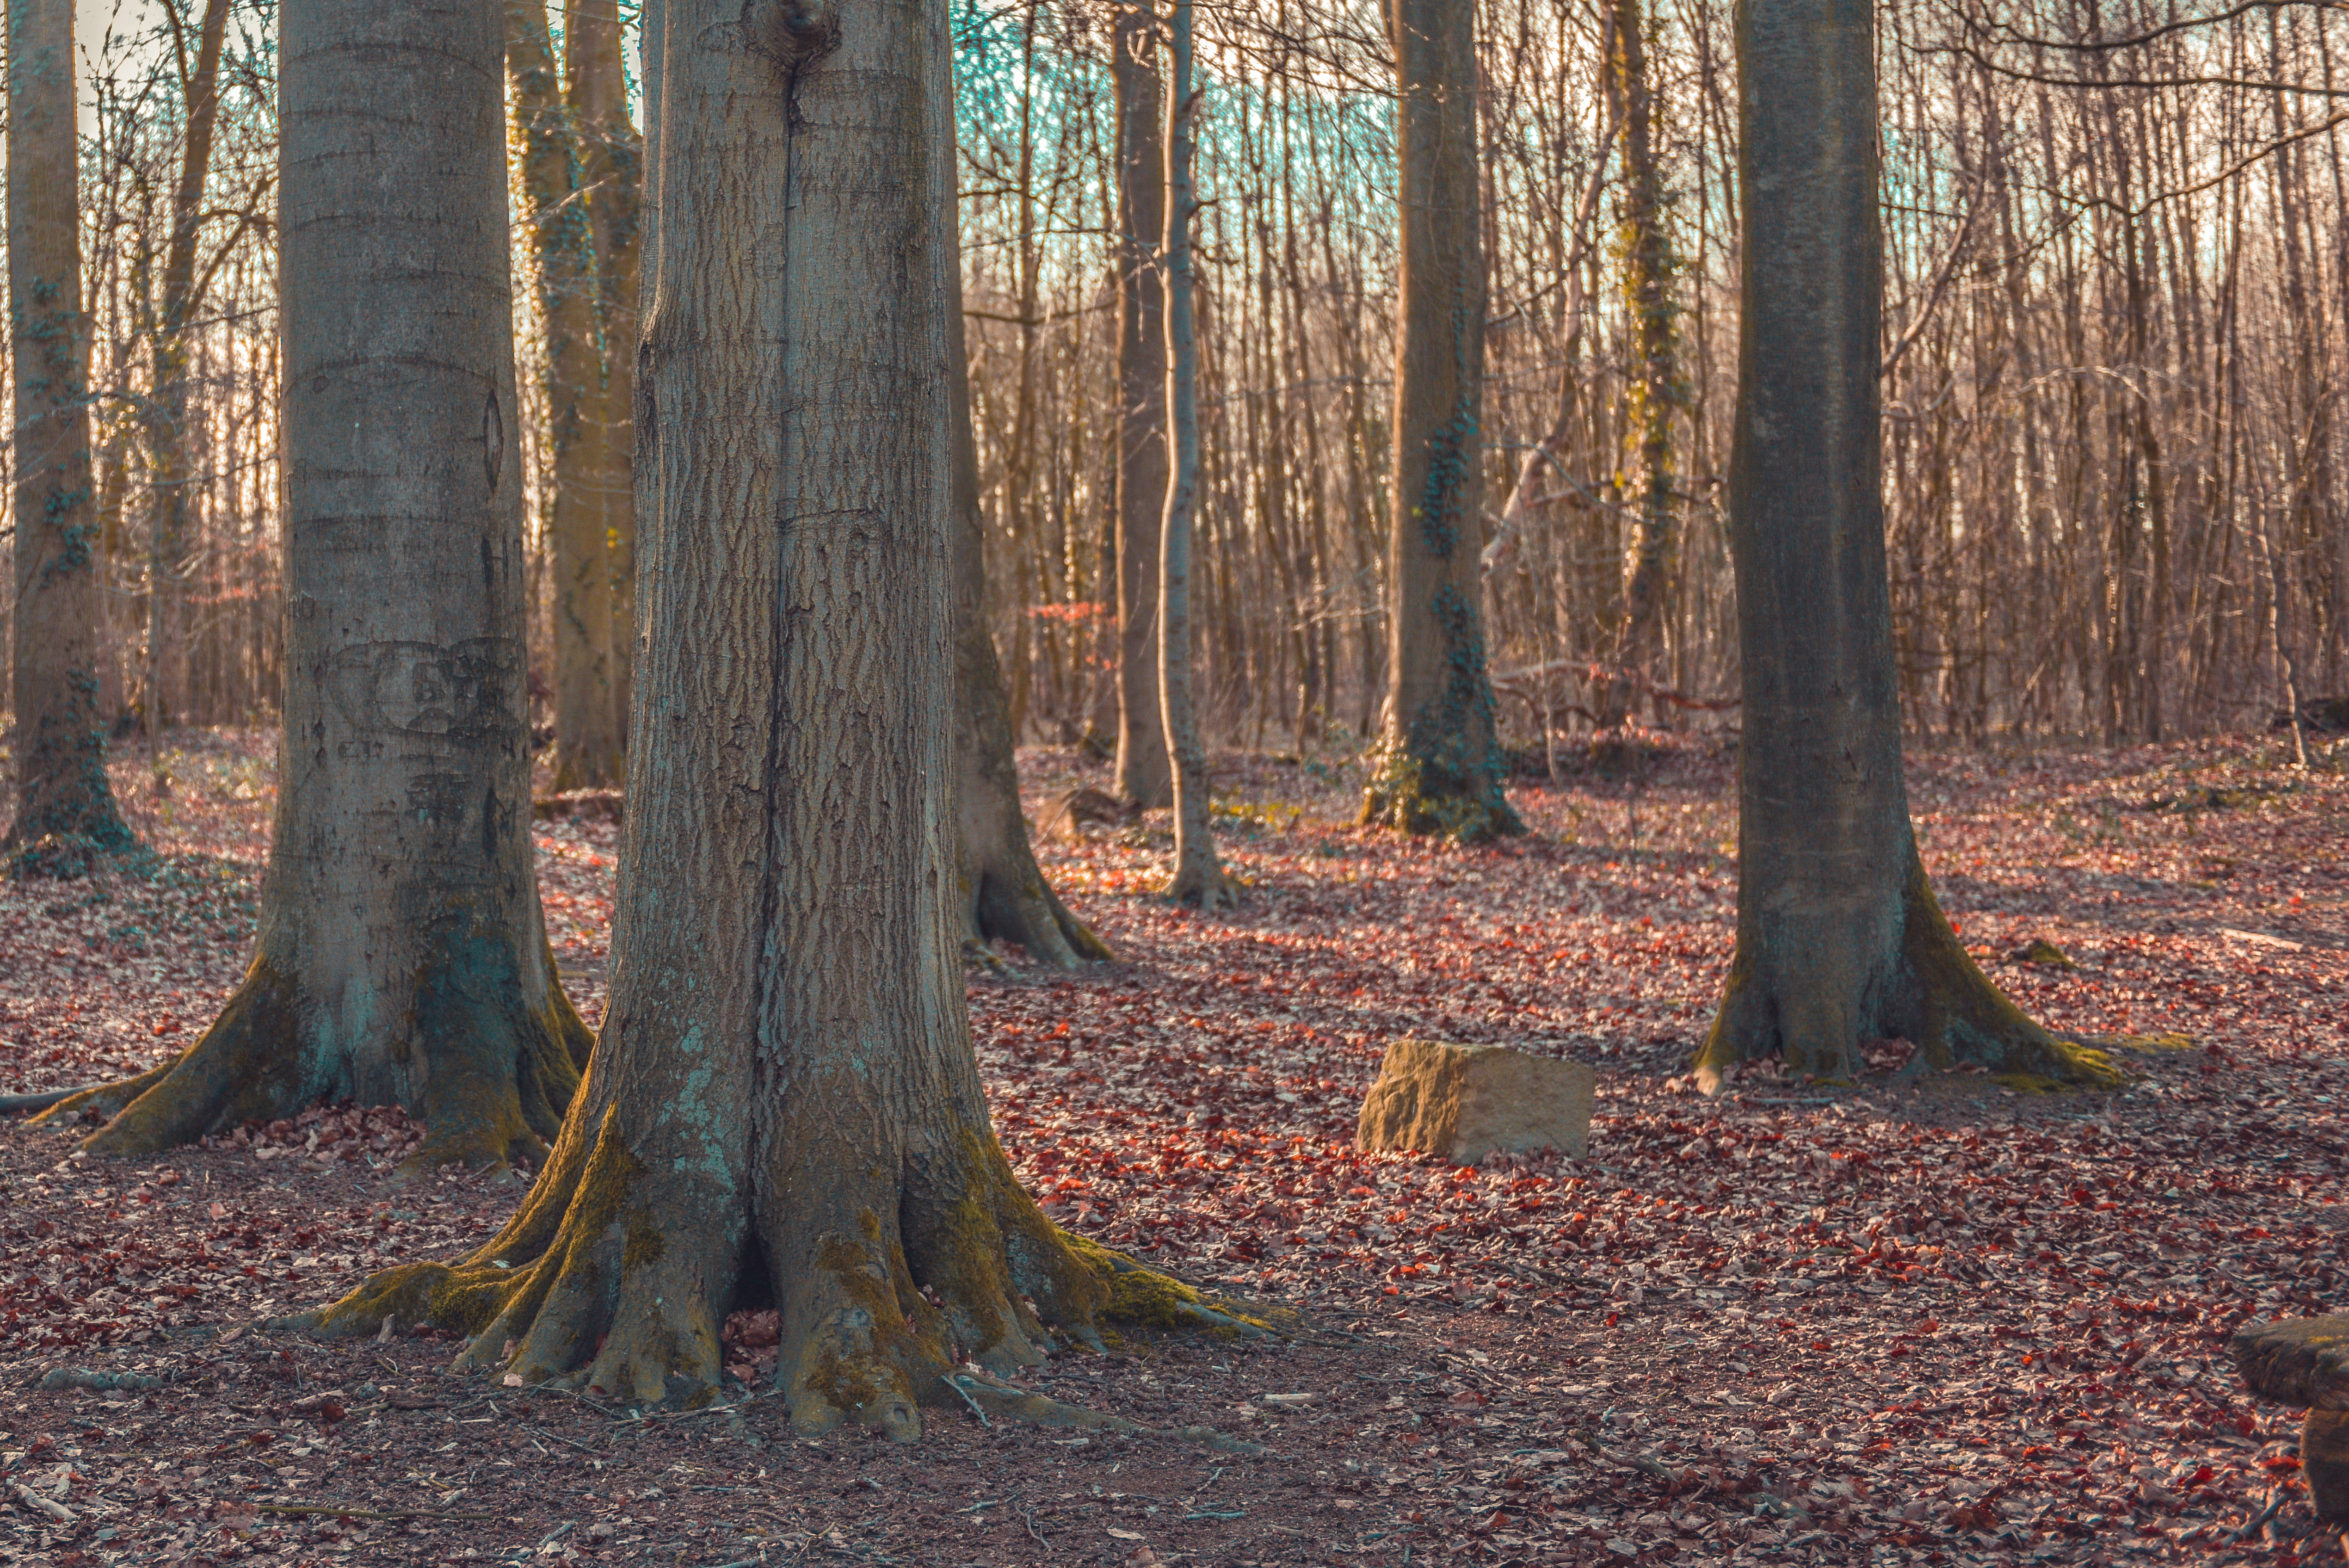
tree, nature, forest, wilderness, plant, wood, trail, sunlight, leaf, trunk, autumn, season, spruce, deciduous, grove, woodland, habitat, ecosystem, biome, old growth forest, natural environment, woody plant, temperate broadleaf and mixed forest, temperate coniferous forest